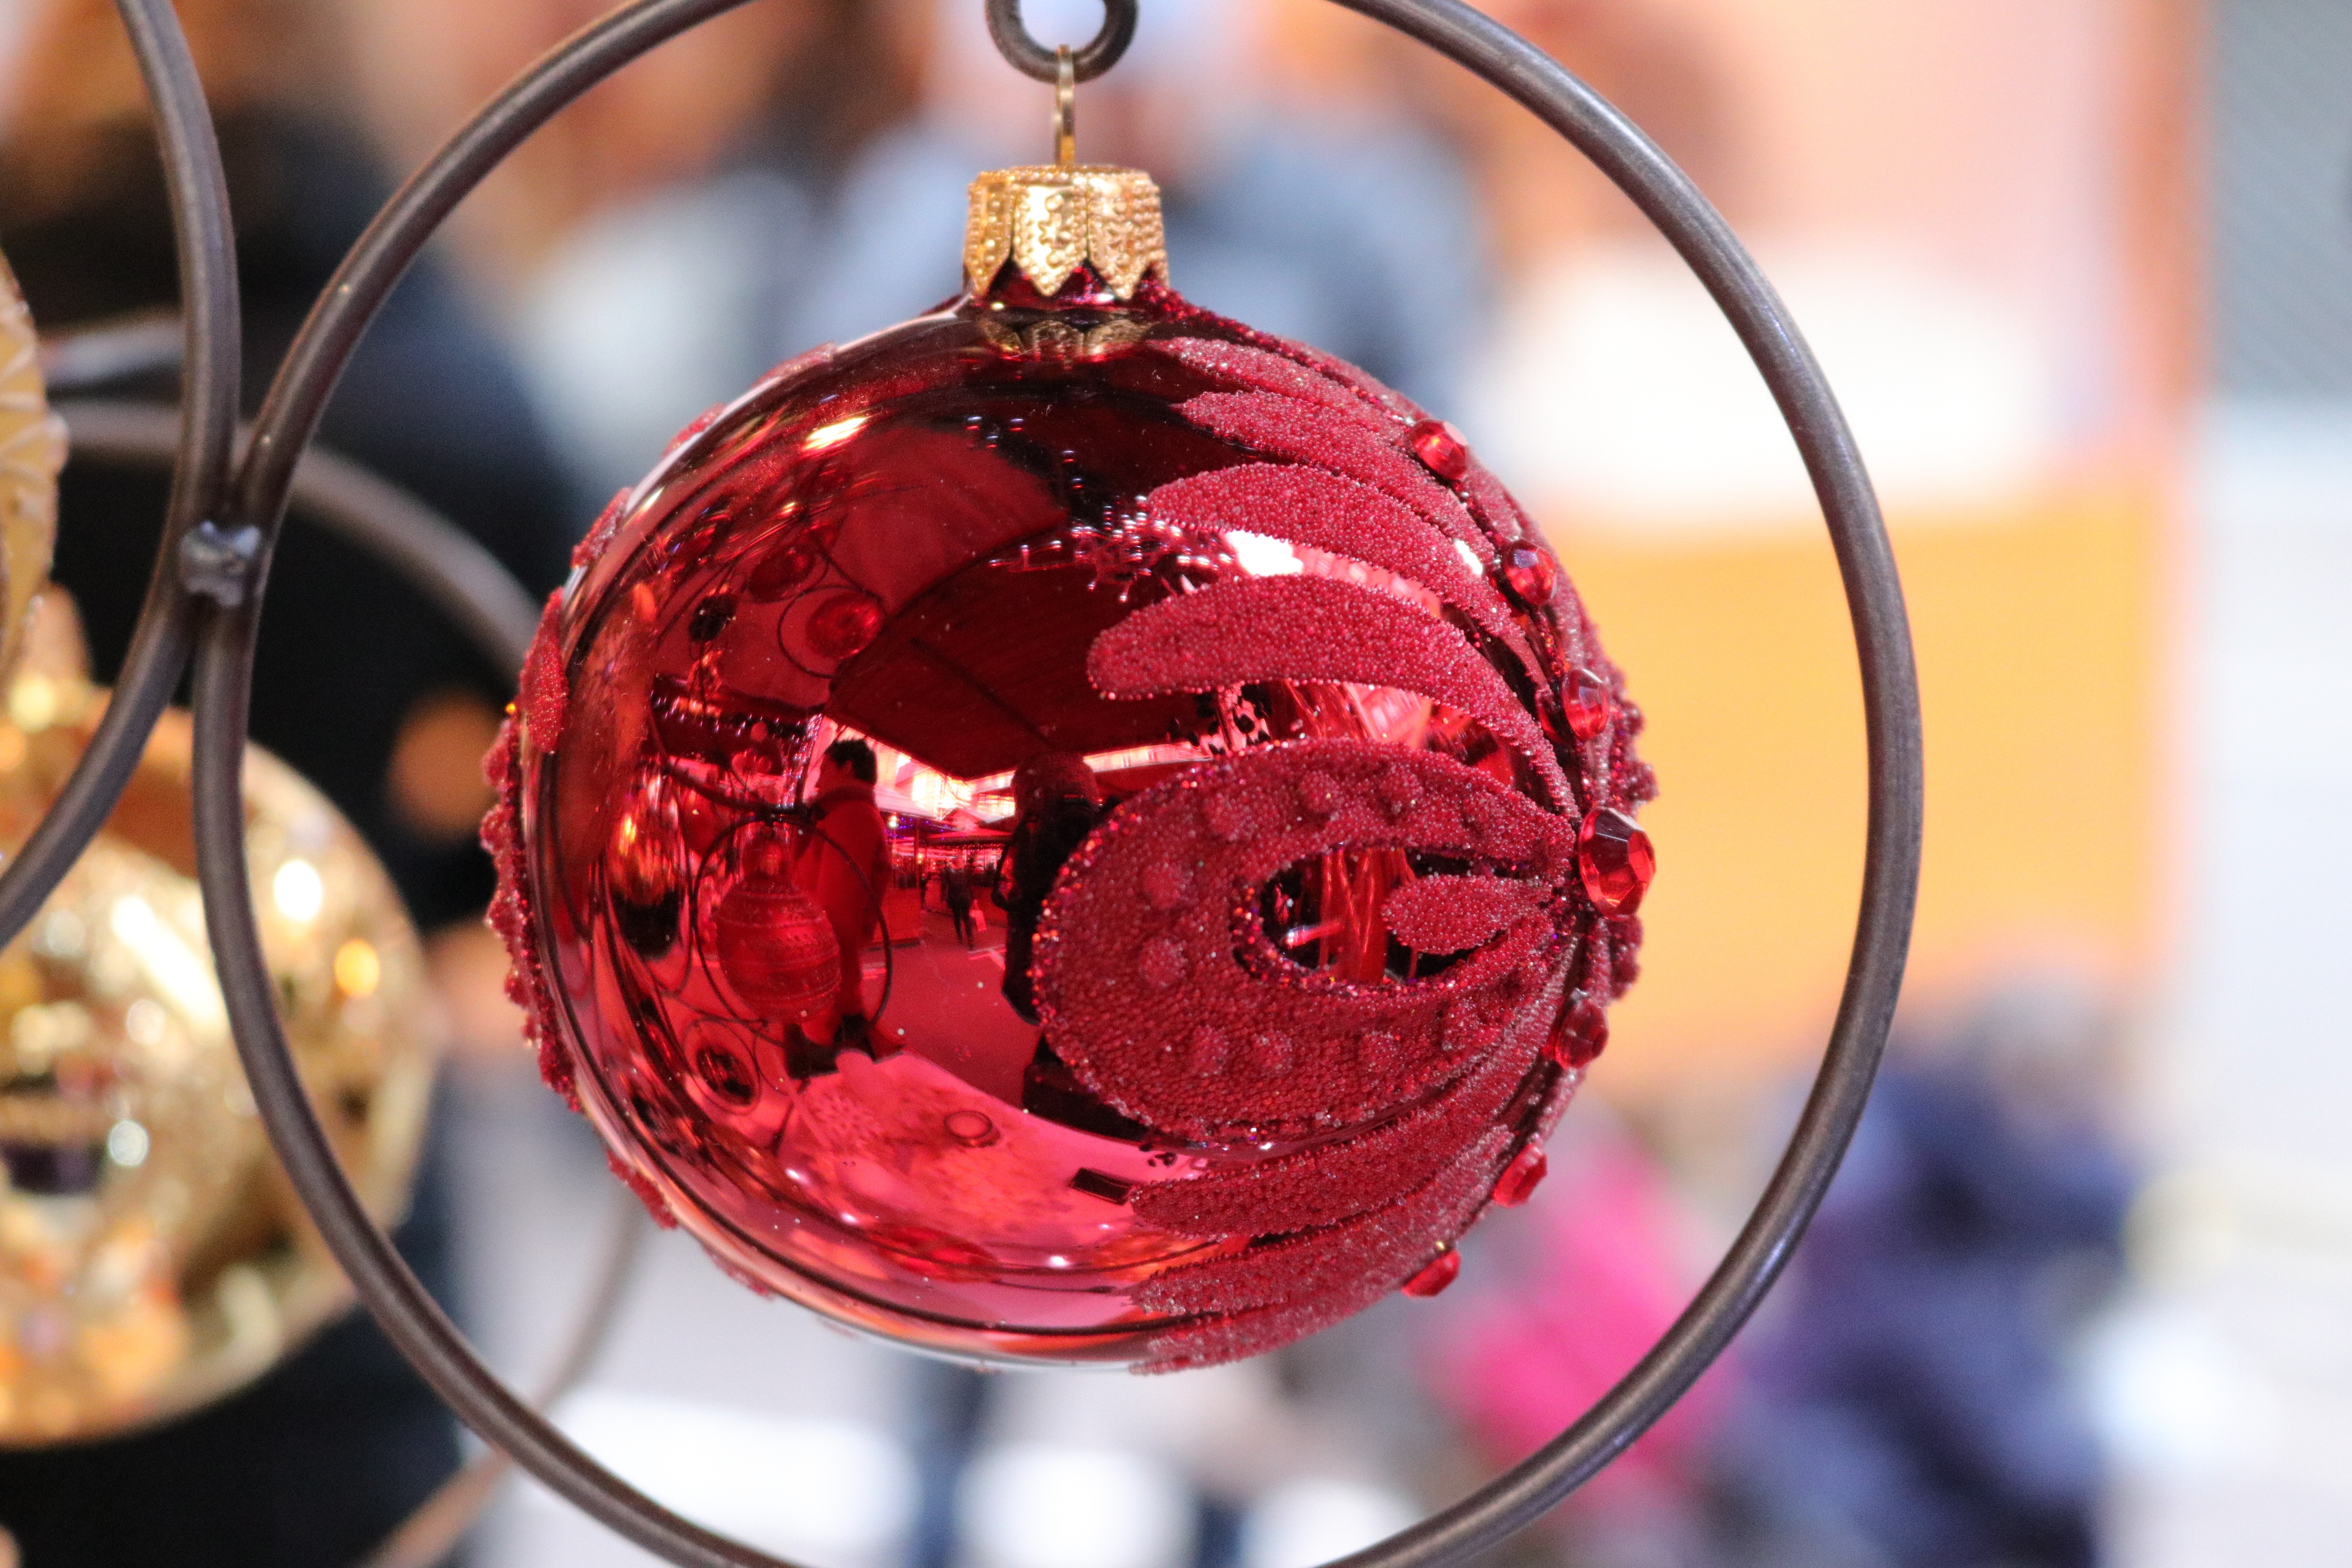
red, christmas, lighting, christmas ornament, christmas decoration, ball, strasbourg, christmas market